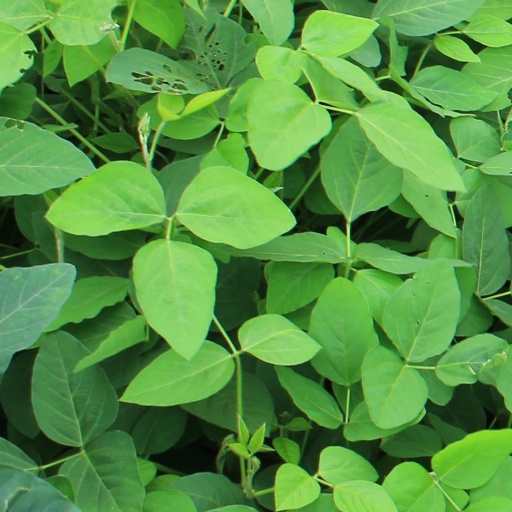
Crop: soybean